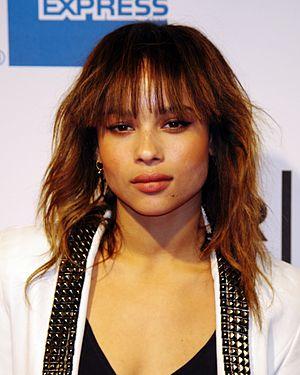
Zoë Kravitz est une actrice, chanteuse et mannequin américaine, née le 1ᵉʳ décembre 1988 à Los Angeles.